Answer in natural language. Consider the 3D positions of the objects in the scene and not just the 2D positions in the image. Is the centerpoint of  Window (marked A) at a higher height than black wooden shelving unit (marked B)? Choose between the following options: yes or no
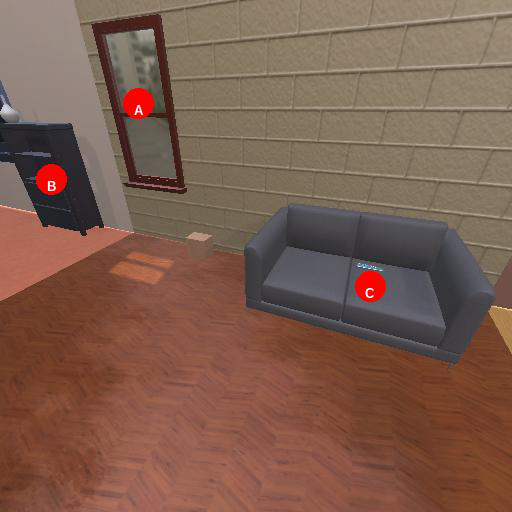
<answer>yes</answer>